Lincoln United F.C.

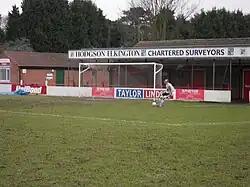
Ashby Avenue

Lincoln United Football Club is a football club based in Lincoln, Lincolnshire, England. They are currently members of the and play at Ashby Avenue. Nicknamed the Whites after their home kit colours, they have played at Ashby Avenue since their foundation in 1938.